German occupation of the Channel Islands

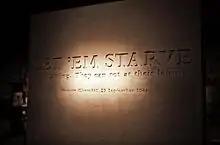
"Let 'em starve. No fighting. They can rot at their leisure." Winston Churchill, 27 September 1944. This quote is displayed at Jersey War Tunnels

Listening to the BBC had been banned in the first few weeks of the occupation and then (surprisingly given the policy elsewhere in Nazi-occupied Europe) tolerated for a time before being once again prohibited. In 1942 the ban became draconian, with all radio listening (even to German stations) being banned by the occupiers, a ban backed up by the confiscation of wireless sets. Denied access to BBC broadcasts, the populations of the islands felt increased resentment against the Germans and increasingly sought to undermine the rules. Hidden radio receivers and underground news distribution networks spread. Many islanders hid their sets (or replaced them with home-made crystal sets) and continued listening to the BBC, despite the risk of being discovered by the Germans or being informed on by neighbours. The regular raids by German personnel hunting for radios further alienated the population.